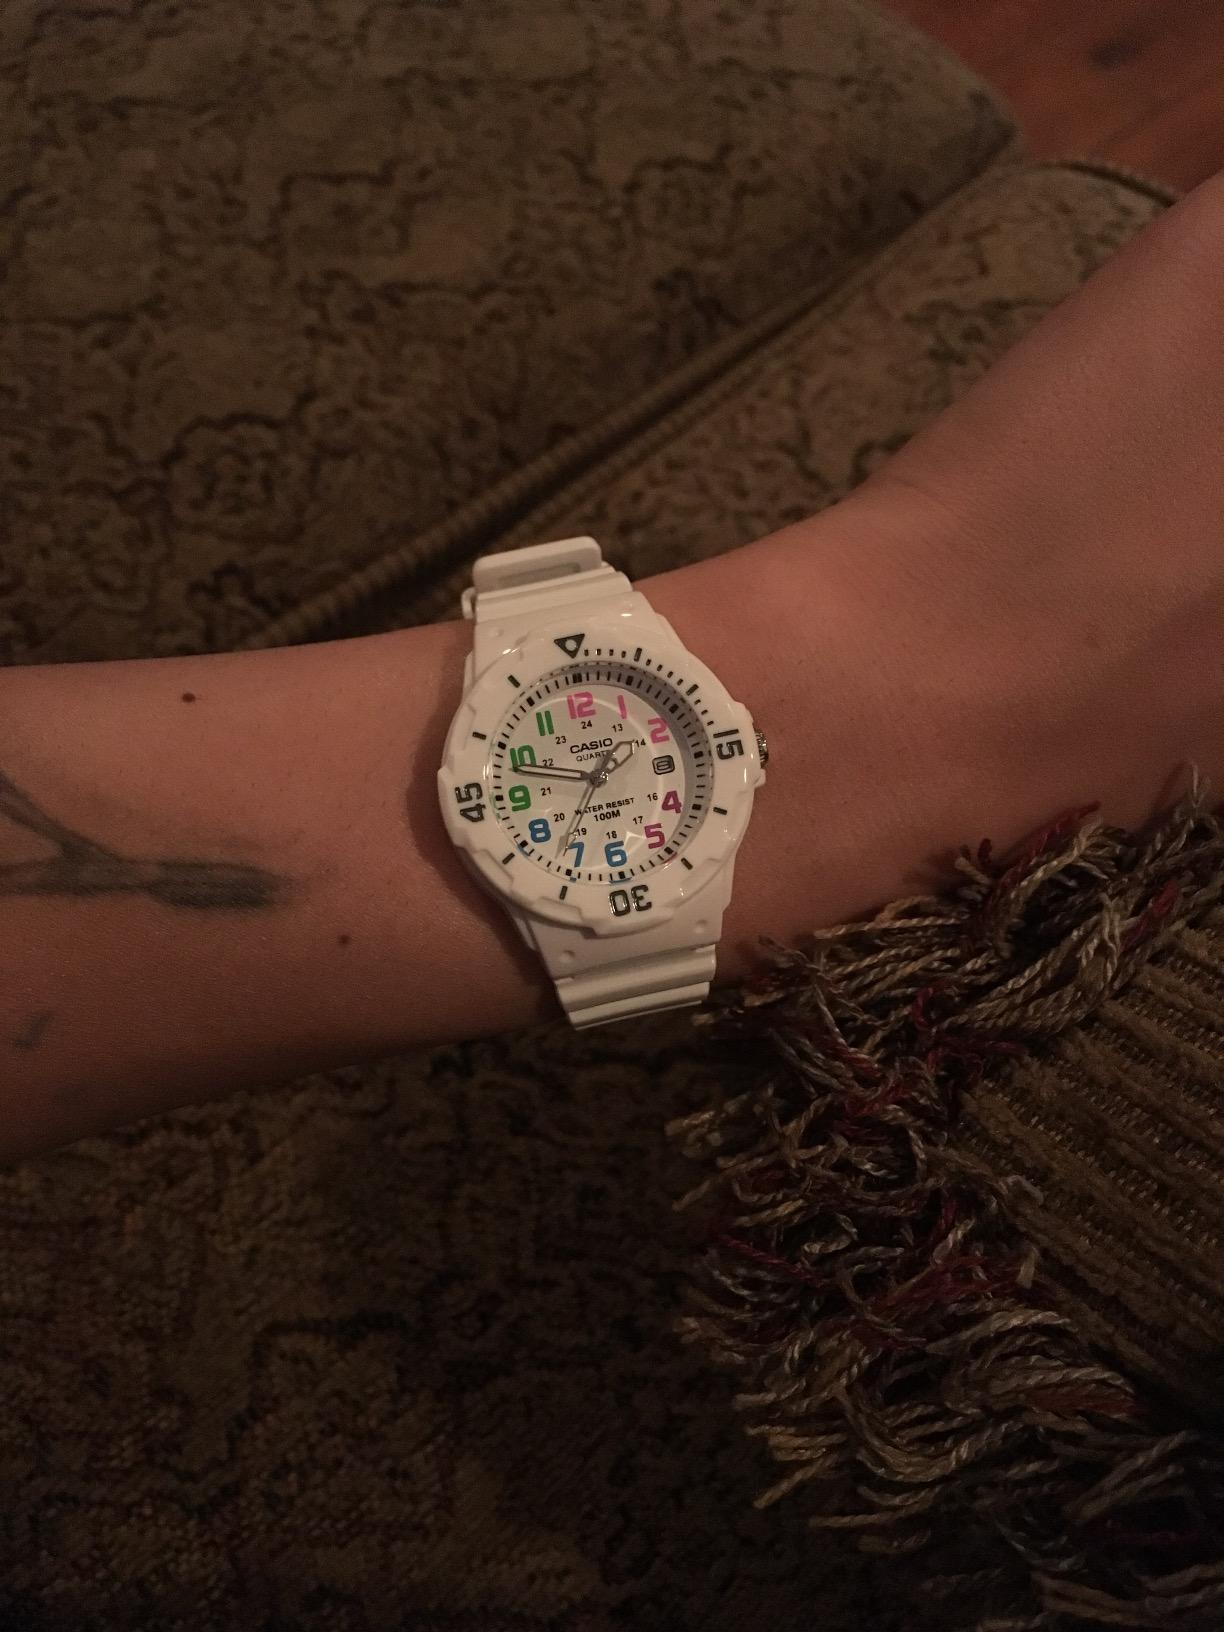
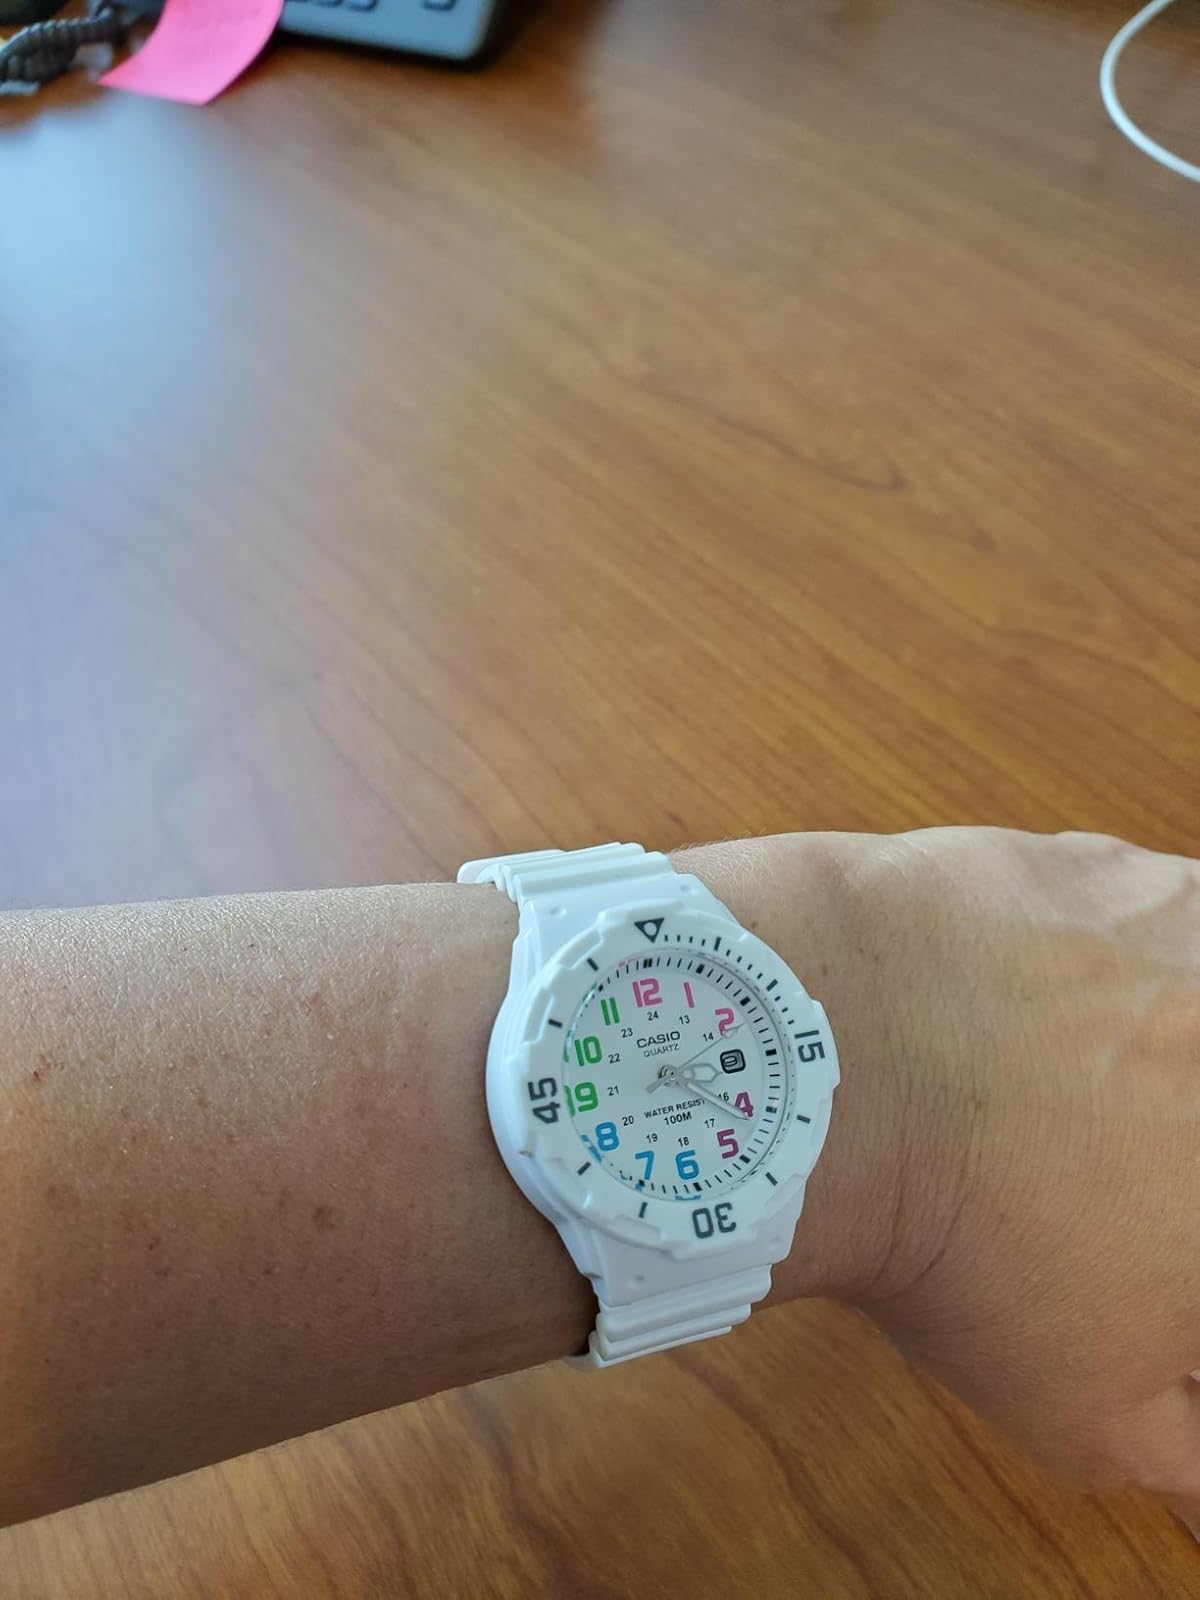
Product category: accessories_watch
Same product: yes